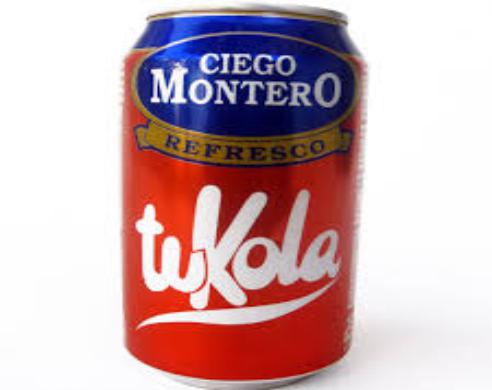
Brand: Ciego Montero
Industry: Food